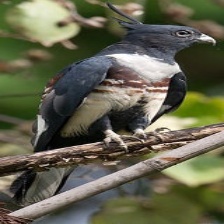
Species: BLACK BAZA
Scientific name: AVICEDA LEUPHOTES